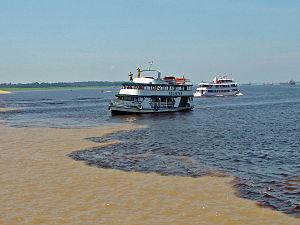
La rencontre des Eaux est le nom donné au confluent du rio Solimões et du rio Negro. C'est en ce point que le fleuve prend le nom d'Amazone. Les eaux du rio Solimões sont limoneuses et de couleur ocre du fait de la forte érosion dans son bassin dans les Andes, alors que celles du rio Negro sont noires du fait qu'il a traversé des étendues stagnantes de la plaine forestière amazonienne et de marais riches en humus.
L'Amazone est un fleuve d'Amérique du Sud. Son débit moyen à l'estuaire de 209 000 m³/s est de loin le plus élevé de celui de tous les fleuves de la planète et équivaut au volume cumulé des six fleuves qui le suivent immédiatement dans l'ordre des débits. Avec ses 7 025 km, c'est le plus long fleuve de la Terre avec le Nil.